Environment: real
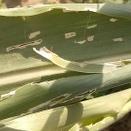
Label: fall_armyworm